Convent Yard, Riga

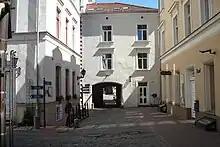
Convent Yard

The Convent Yard is situated in Riga, Latvia, and originates from the first half of the 13th century. It is some of the oldest part of Riga that has been preserved.